Paleontology in Virginia

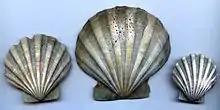
"Chesapecten jeffersonius"

Local sea level rose and fell significantly during the ensuing Tertiary period of the Cenozoic era. During the Eocene gastropods and pelecypods were preserved in Westmoreland County. Foraminiferans were preserved in James City County. Miocene gastropods were preserved in York and James City Counties. Miocene pelecypods were preserved in York and James City Counties. Miocene vertebrates of Virginia included sharks and whales, which left teeth and bones respectively in York County. During the Quaternary, local mastodons were preserved associated with bodied of water.